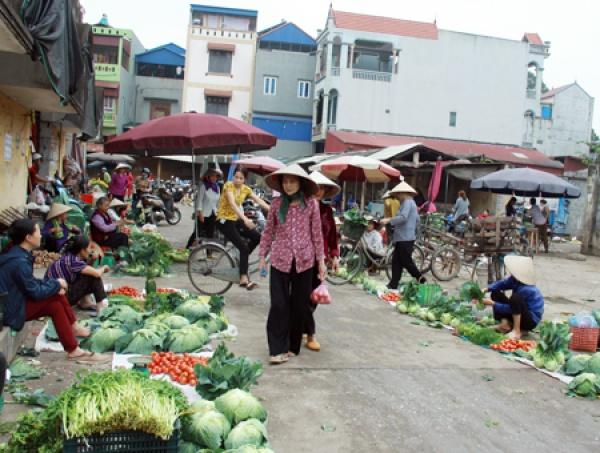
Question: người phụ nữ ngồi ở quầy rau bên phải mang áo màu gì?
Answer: mang áo màu xanh dương